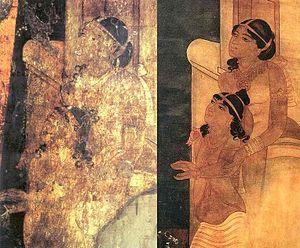
Un choli est un chemisier à découvert ou un haut généralement porté avec un sari dans le sous-continent indien. Le choli fait également partie du costume ghagra choli dans le sous-continent indien.